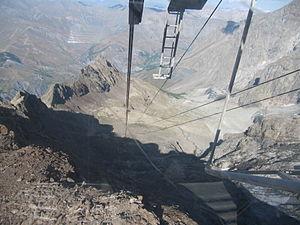
Les téléphériques des glaciers de la Meije sont des téléportés bicâbles conçus par Denis Creissels et construits durant l'été 1976 et 1977 dans les Alpes françaises. Ils permettent d'accéder au glacier de la Girose, à 3 173 mètres d'altitude, situé dans le massif alpin de la Meije, depuis le village de la Grave situé à 1 470 mètres d'altitude. Leur débit est de 440 personnes par heure.